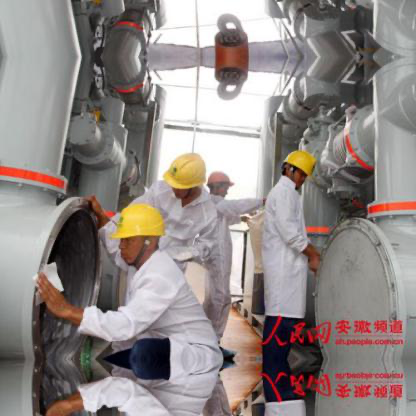
Objects in the image:
label: helmet
label: helmet
label: helmet
label: helmet